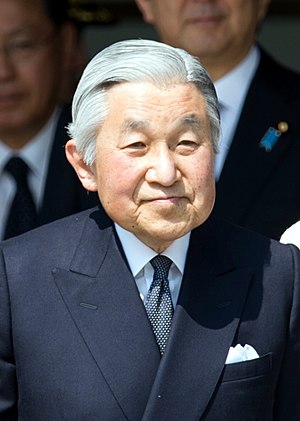
Akihito af Japan
Kejser Akihito i 2014.
Kejser Akihito af Japan regerede som den 125. kejser af Japan, fra 7. januar 1989 til sin abdikation den 30. april 2019. Han overlod tronen til sin ældste søn, kronprinsen Naruhito. Akihitos virke som kejser var ifølge landets forfatning af konstitutionel karakter, og han var den første af Japans kejsere, der igennem hele sin regeringstid alene havde ceremoniel betydning og var uden politisk indflydelse.